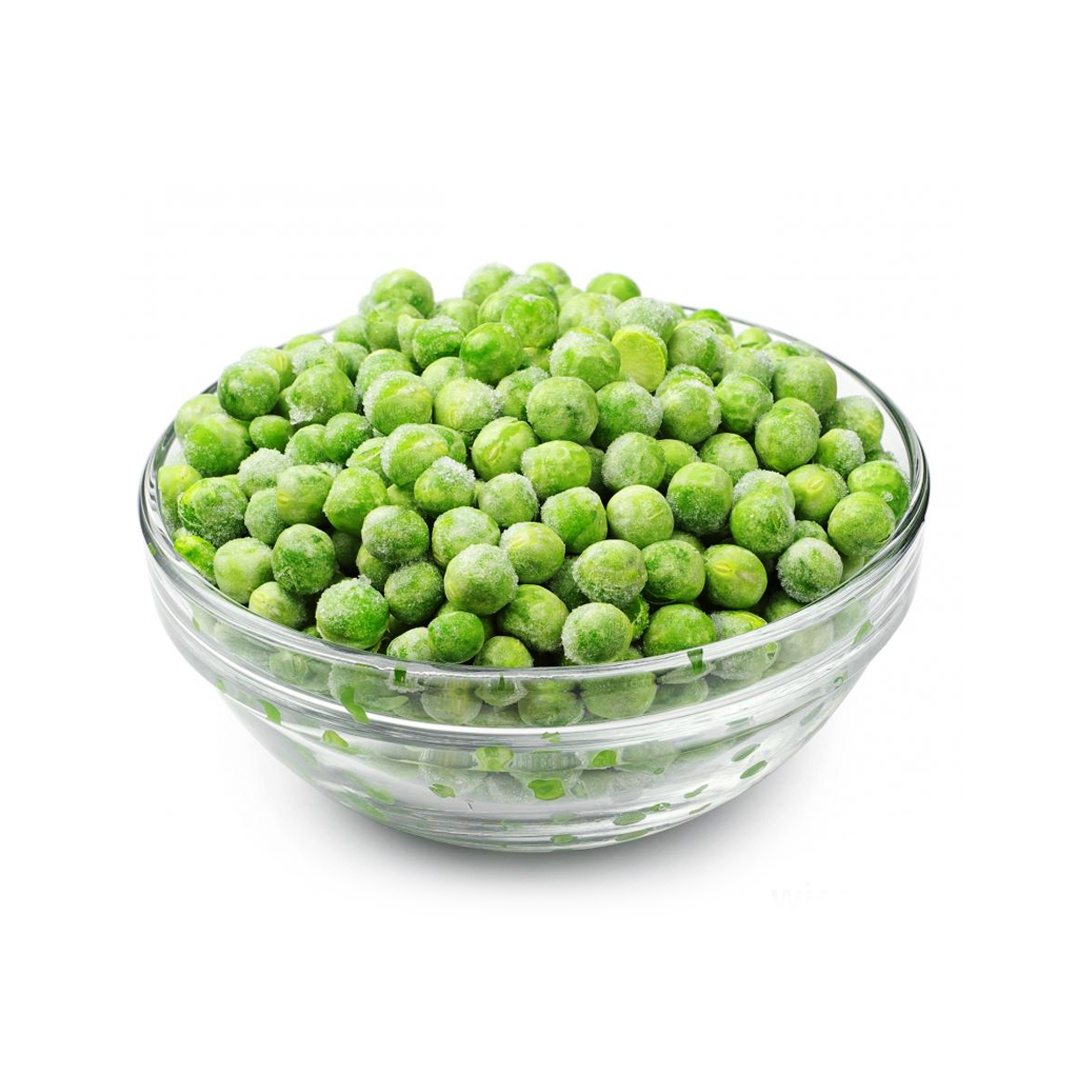
Frozen Green Peas (1kg)
1 kg
Brand: Lime & Mint India
Category: Food, Beverages & Tobacco > Food Items > Fruits & Vegetables > Fresh & Frozen Vegetables > Peas